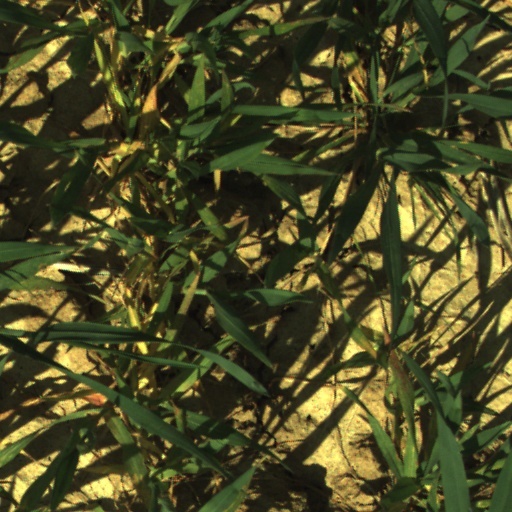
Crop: wheat